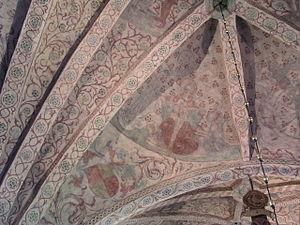
Birgitte Olufsdatter Thott ou Brita Olovsdotter Tott est une administratrice royale et la plus importante propriétaire foncière de la noblesse scandinave de son époque. Elle vit au XVᵉ siècle et a une influence notable sur les politiques danoises et suédoises. Elle est parfois appelée Frun på Hammersta d'après sa propriété du même nom dans le Södermanland.